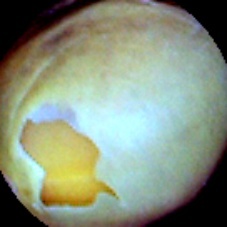
Label: Skin-damaged